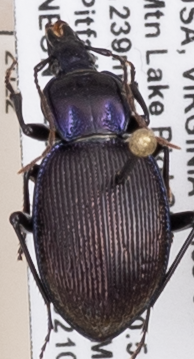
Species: Sphaeroderus stenostomus lecontei
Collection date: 2021-07-13
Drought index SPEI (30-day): -1.372
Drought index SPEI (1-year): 0.47
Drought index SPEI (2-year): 1.16